Roman gardens

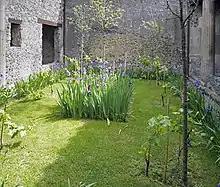
A small garden in Casa della Nave Europa, in Pompeii. This garden reconstruction highlights the interplanting of trees, florals, and other vegetation.

Trees were used to provide shade, structural support for vining plants, as well as harvested for fruit. More elaborate gardens could also include more formally planned orchards, while more simple gardens would intersperse trees amongst the other plants. Common tree varieties in Roman gardens included olive, chestnut, cypress, pine, almond, and mulberry trees, as well as imported citrus trees. Pliny the Elder writes, in the "Natural History," that certain trees were planted in honor of various gods.